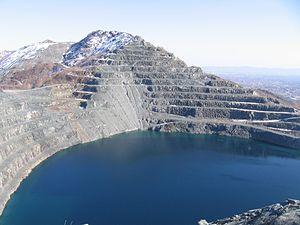
La mine de Balangero est une mine à ciel ouvert d'amiante située en Italie près de Turin. C'est l'une des plus grandes mines d'amiante en Europe. Elle a fermé en 1990.
Voici une liste de mines d'amiante triée en fonction du nom de la mine et de sa localisation. Elle est classée par défaut par ordre alphabétique de pays.